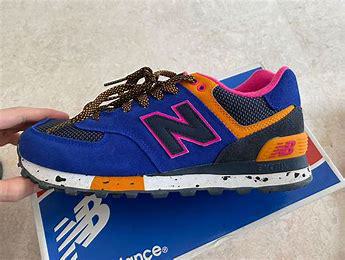
Brand: New
Model: Balance New Balance 574